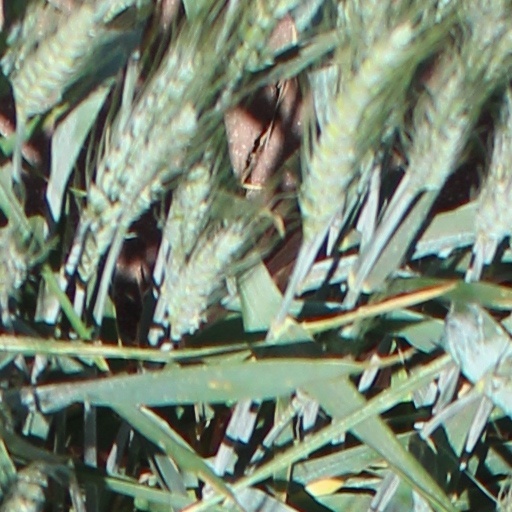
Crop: wheat